He Jiankui

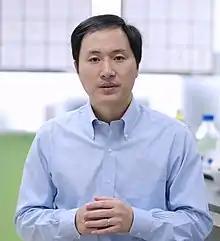
He in 2018

He Jiankui (born 1984) is a Chinese biophysicist known for his controversial first use of genome editing in humans in 2018.